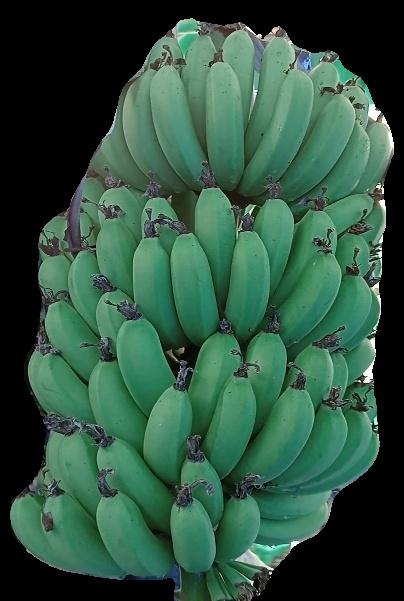
Variety: pachbale
Grade: grade1